Erminio Rullo

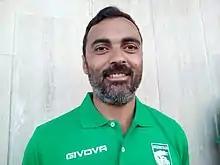
Erminio Rullo Avezzano 2017

Erminio Rullo (born 19 February 1984) is an Italian former footballer who played as a centre back.